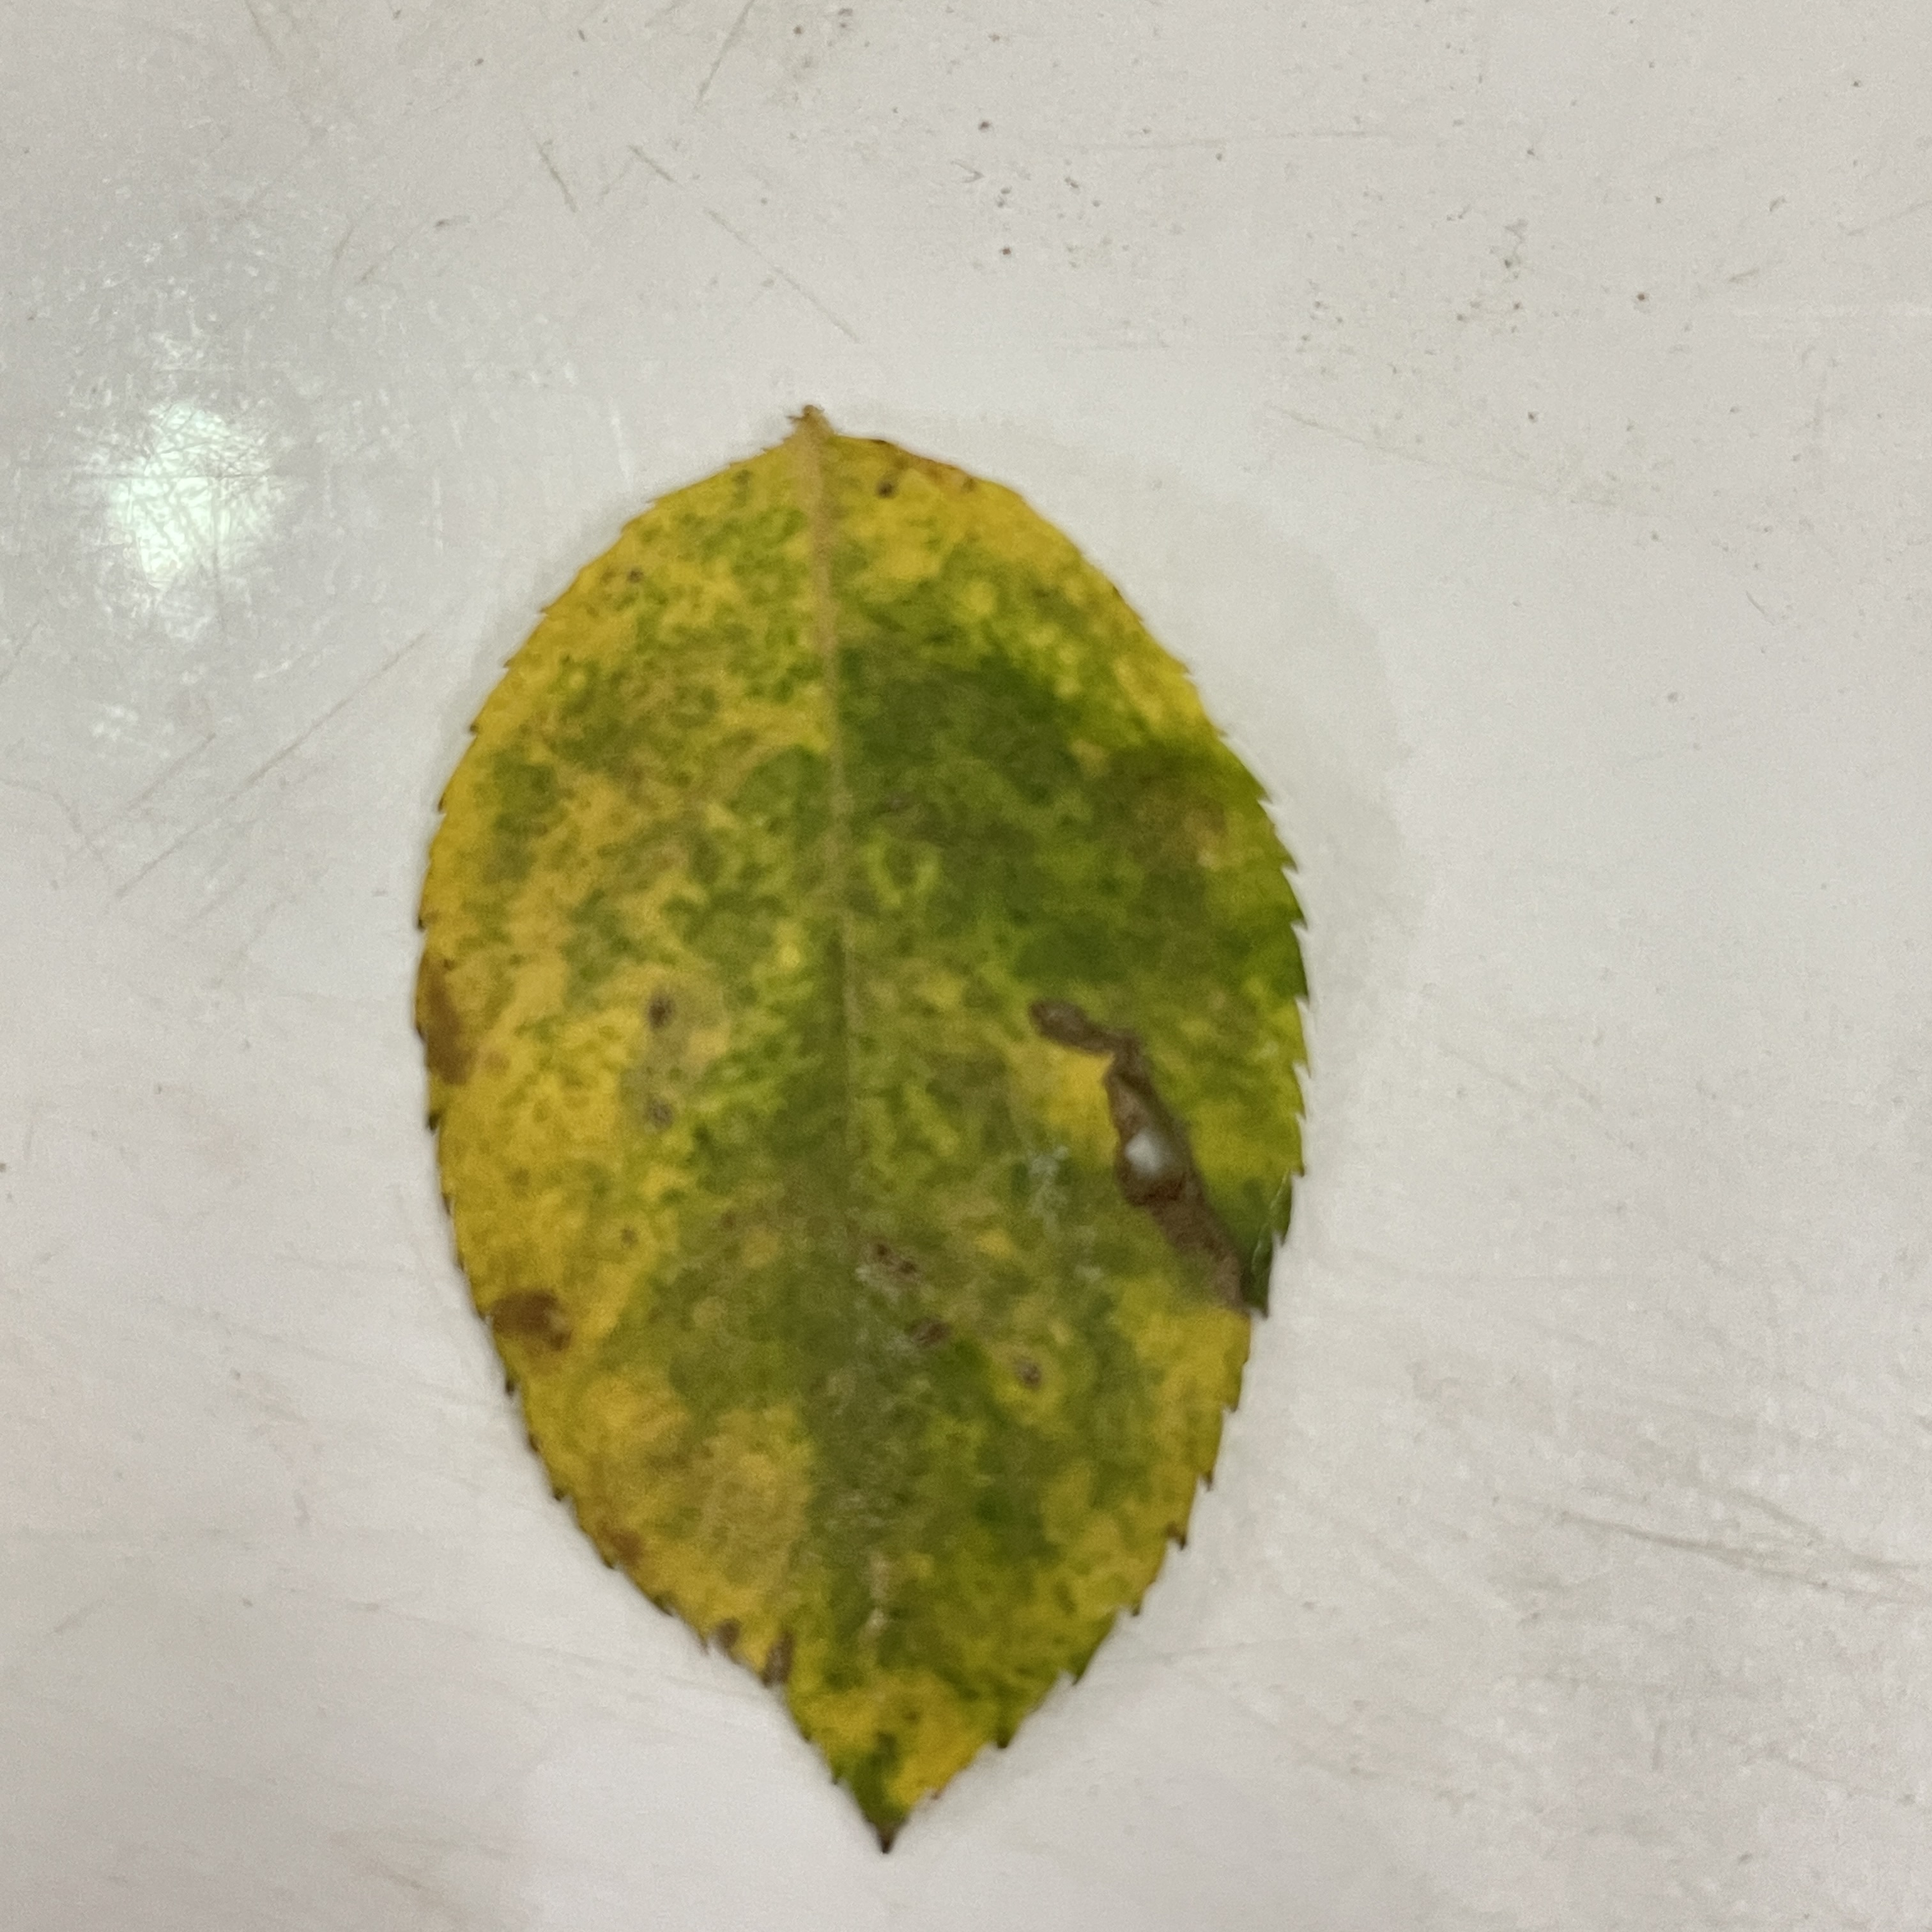
Label: Black Spot